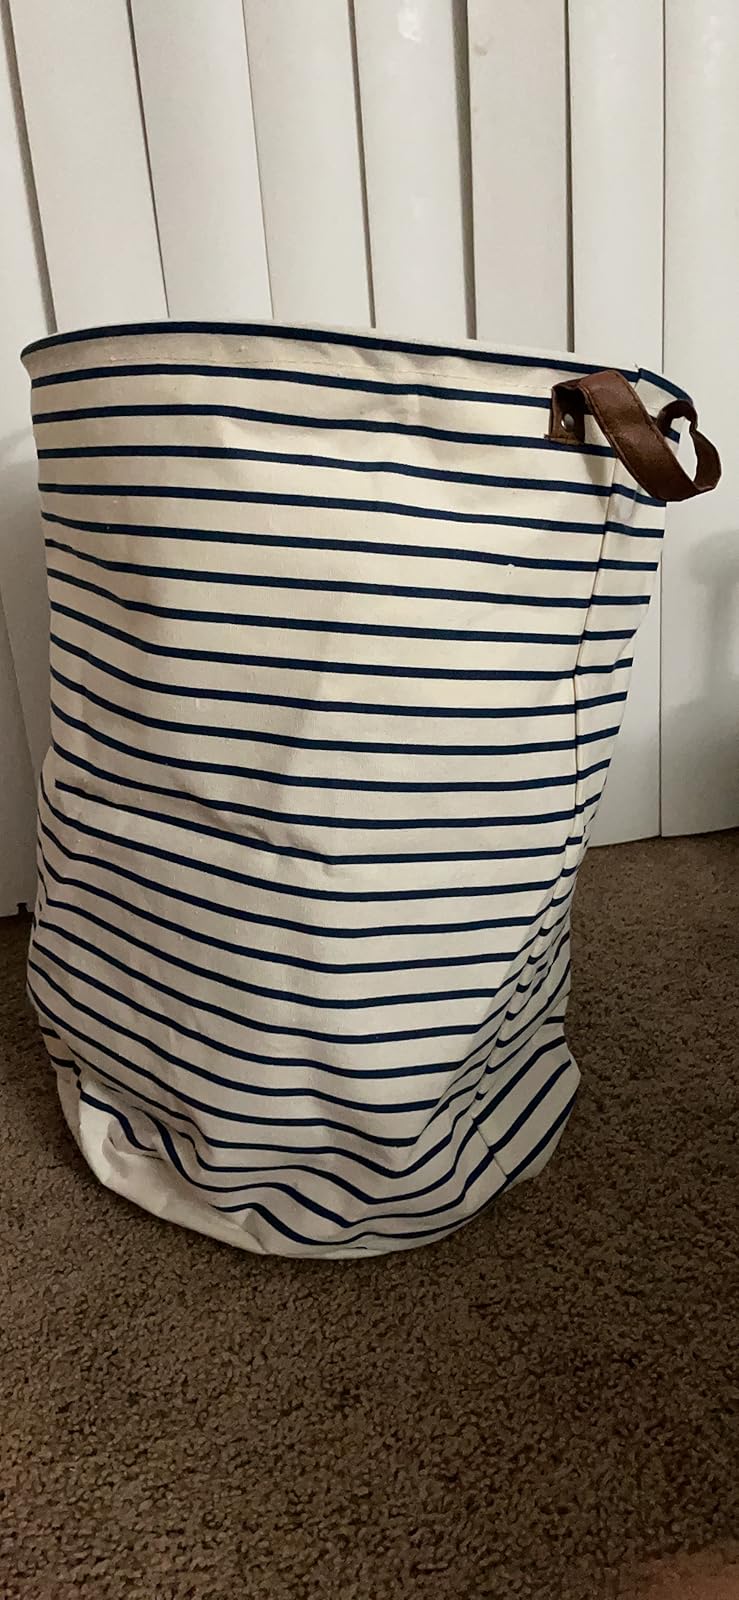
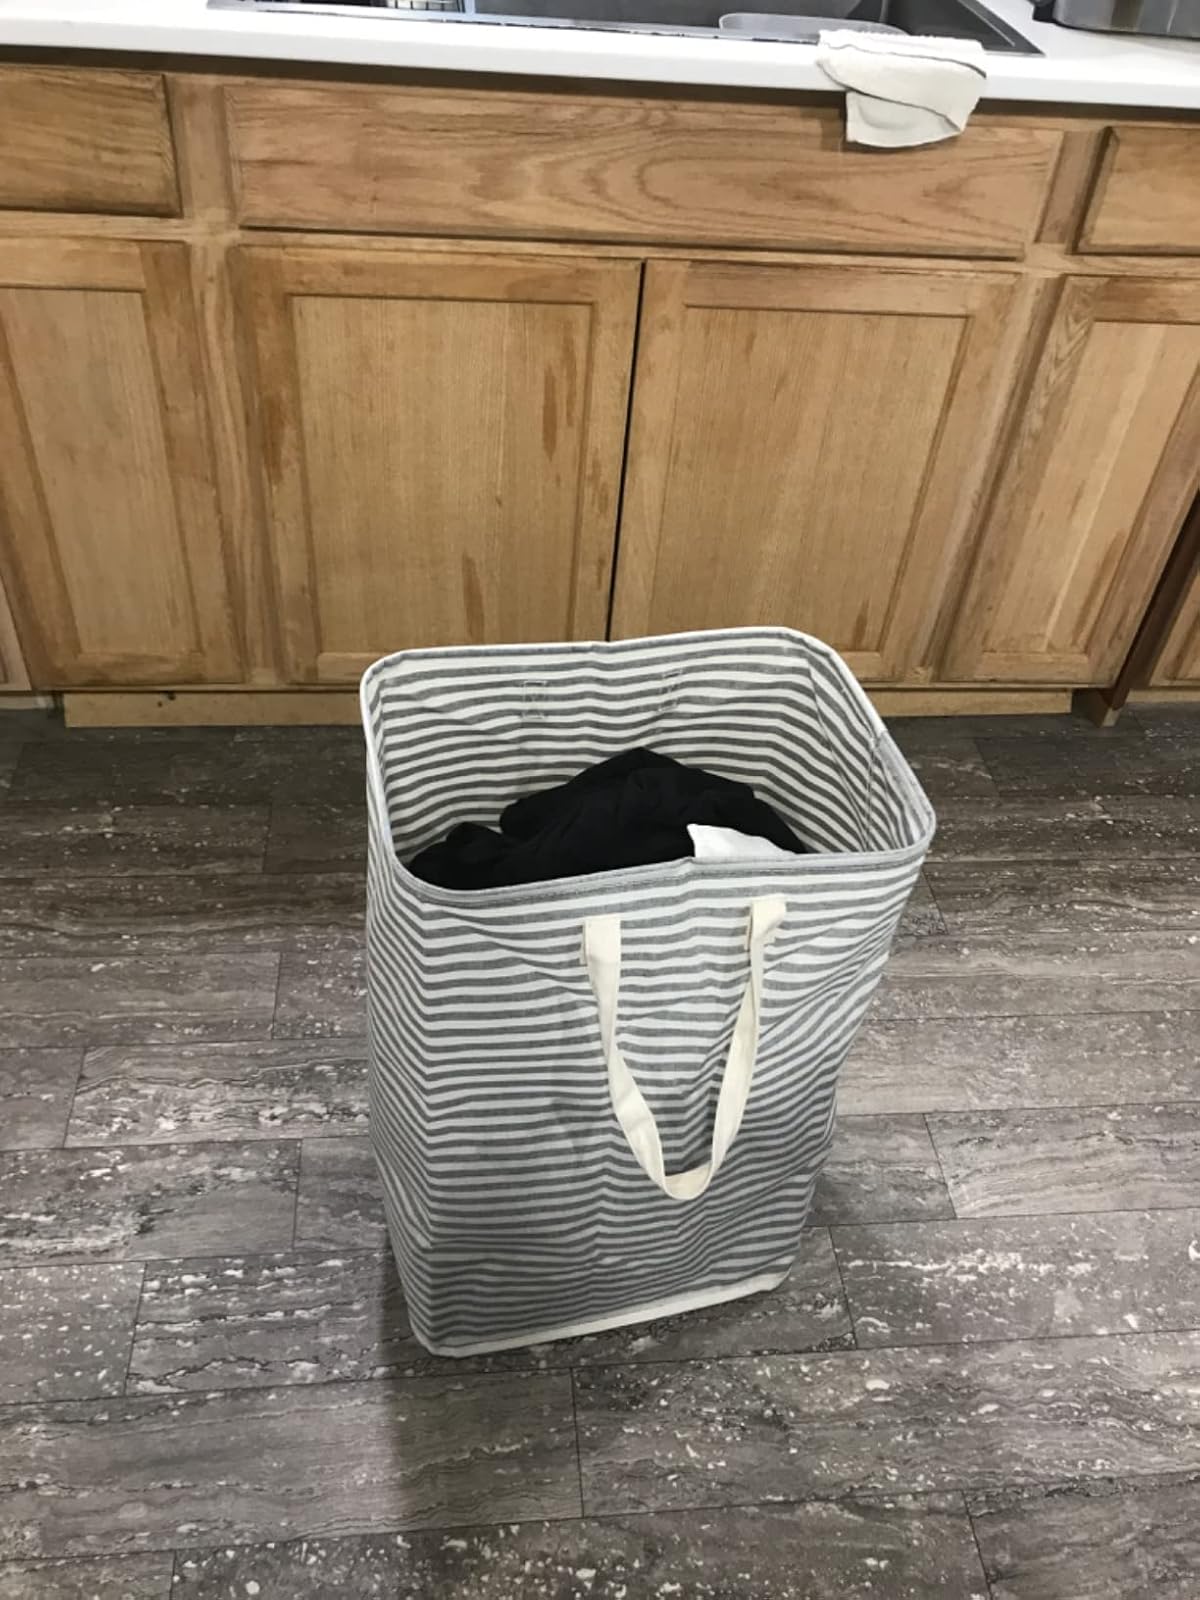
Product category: items_hamper
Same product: no